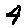
Label: 4